Yusuke Suzuki (race walker)

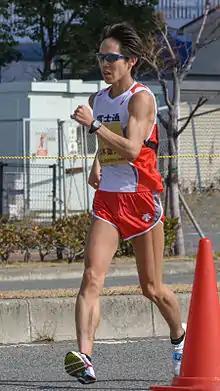
Suzuki in 2014

is a Japanese racewalker. He has represented Japan in the 20 km event twice at the World Championships in Athletics and competed at the 2012 Summer Olympics. He is the pending world record holder for the 20 km walk with a time of 1:16:36 hours at an event in his home town of Nomi in 2015.